Trail riding

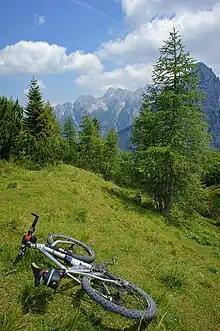
Mountain biking in the Julian Alps, Slovenia

In England and Wales, bridle paths and some other rights of way, such as byways and 'Roads used as paths' (RUPP), are open to cyclists, but footpaths are not. However, in Scotland there is no legal distinction between footpaths and bridleways, and it is generally accepted that cyclists and horseriders may follow rights of way with suitable surfaces. Public rights of way are somewhat limited in Northern Ireland.